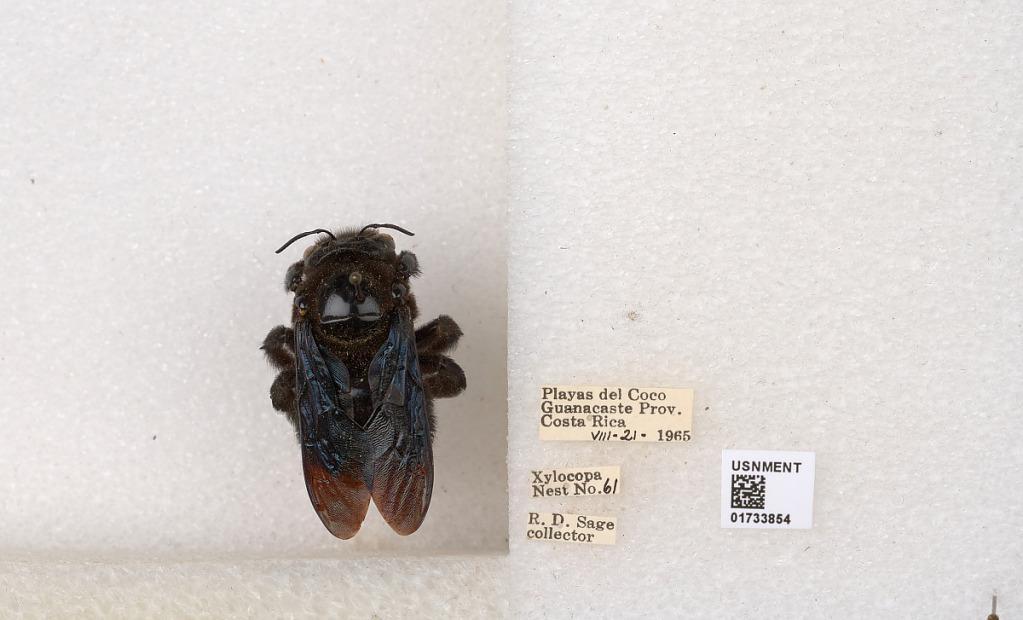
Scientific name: Xylocopa (Megaxylocopa) fimbriata Fabricius
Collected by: R. Sage
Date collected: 1965-8-21
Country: Costa Rica
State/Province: Provincia de Guanacaste
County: Carrillo
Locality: Playas del Coco